Poteet, Texas

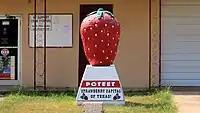
Poteet landmark

According to the United States Census Bureau, the city has a total area of , all land.